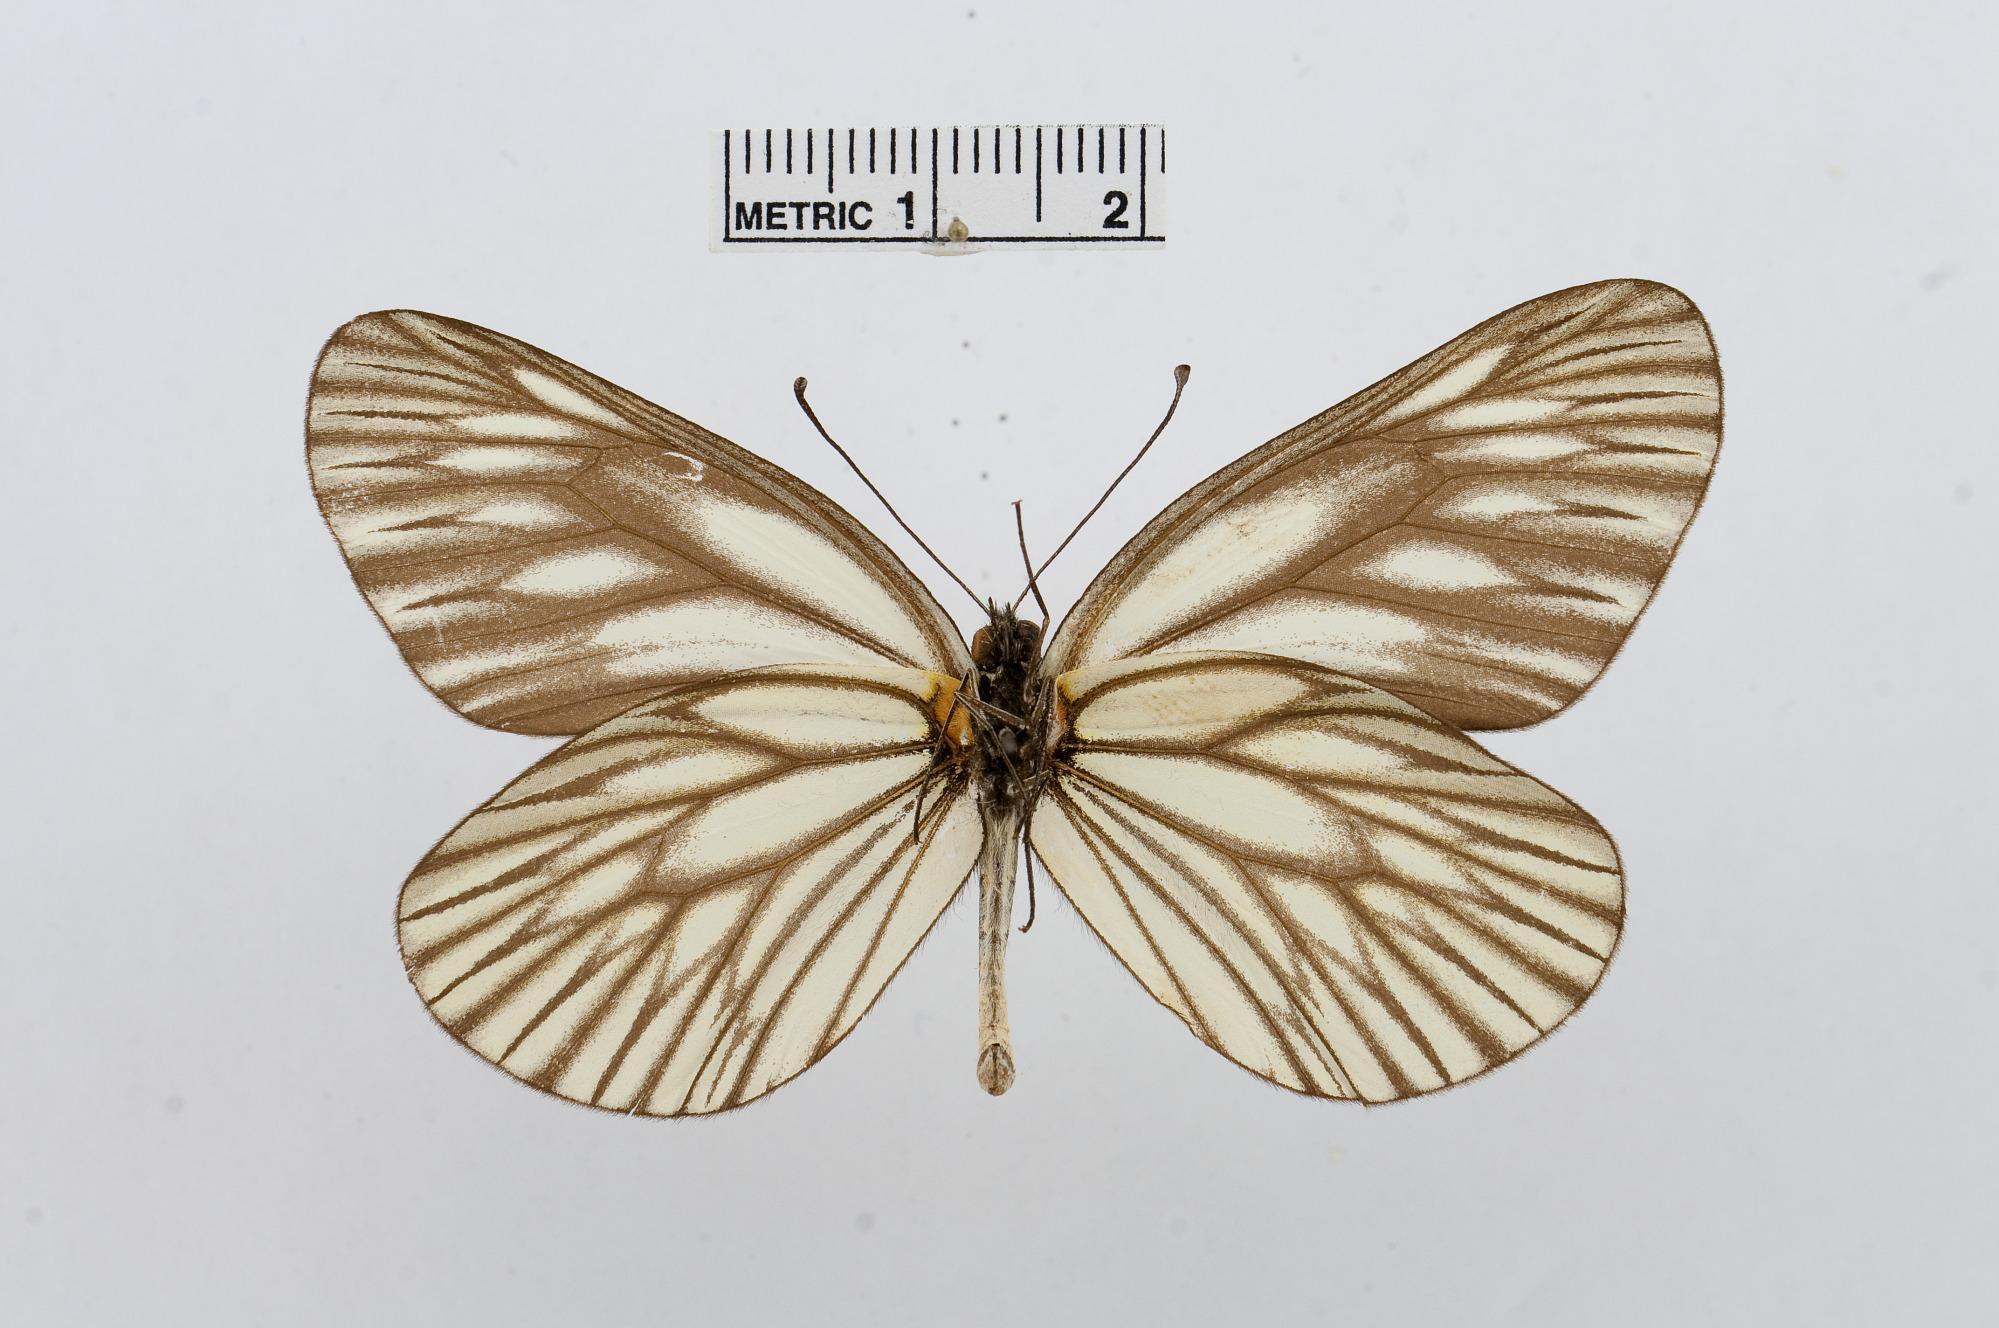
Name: Aporia oberthuri
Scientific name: Aporia oberthuri
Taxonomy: Animalia, Arthropoda, Hexapoda, Insecta, Lepidoptera, Pieridae, Pierinae